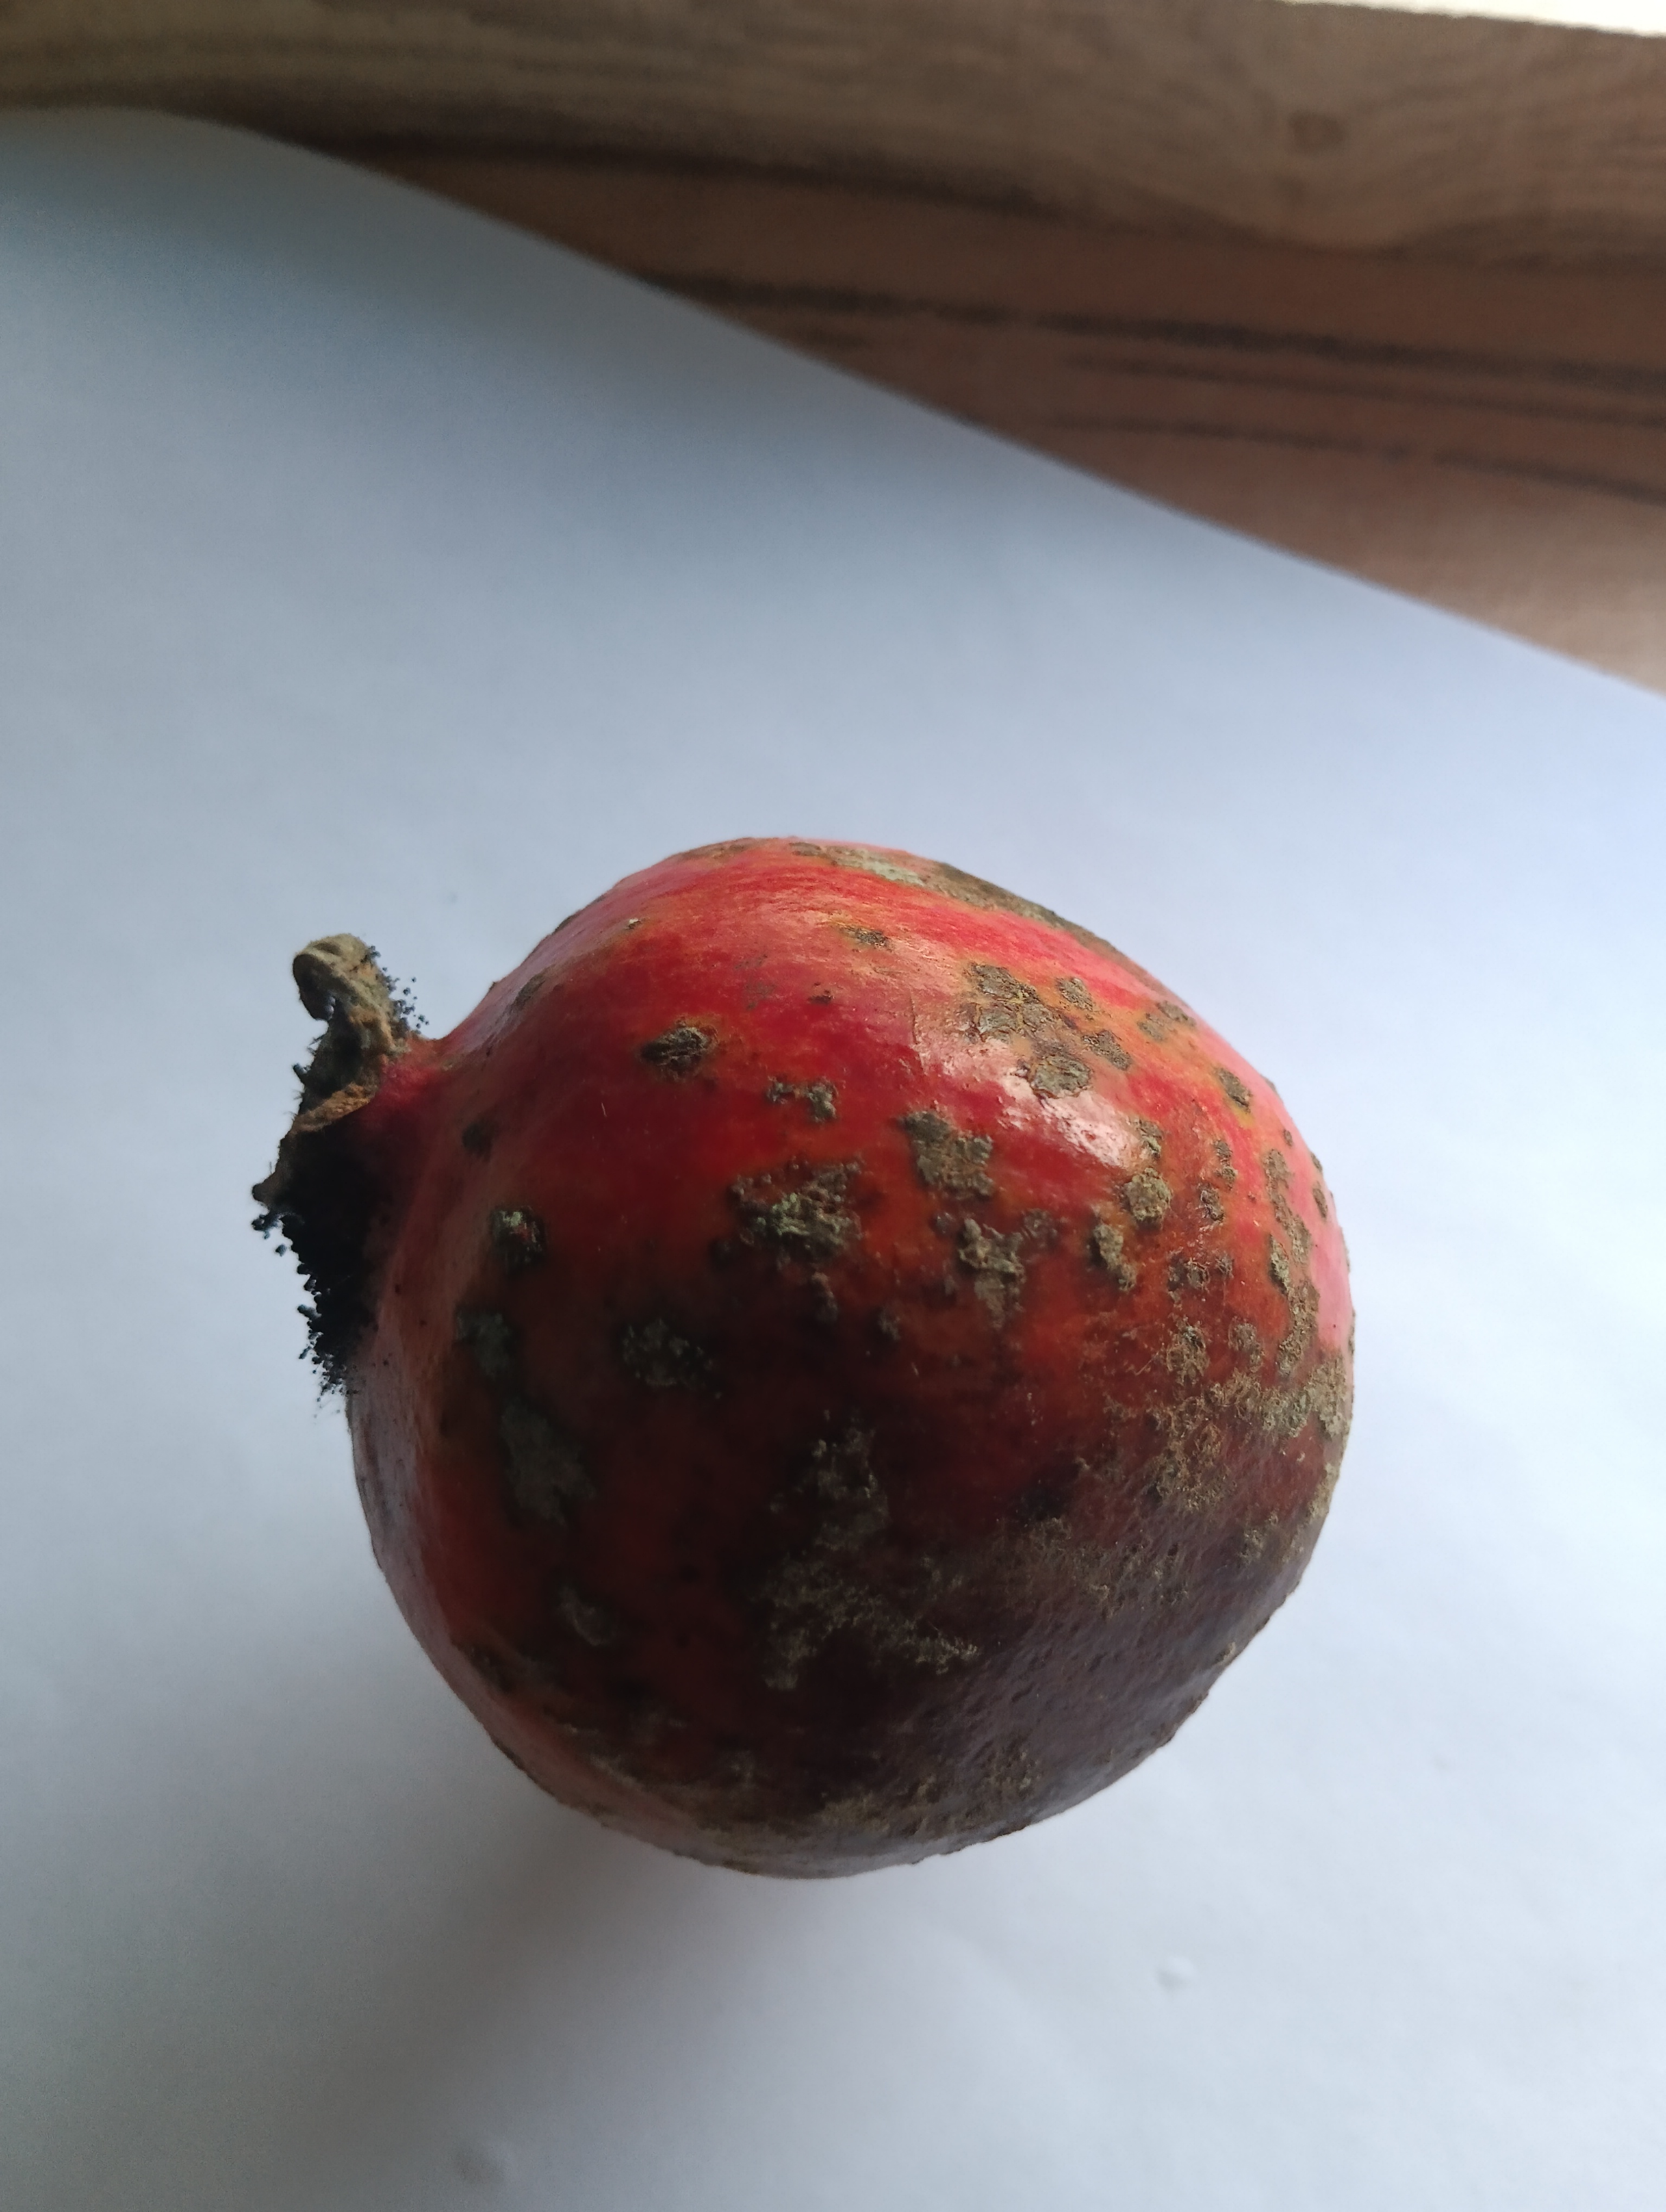
Label: Major Defect